Lunatic

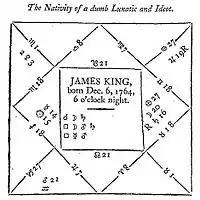
The horoscope of a "dumb Lunatic and Ideot" according to an astrologer who describes how the positions of the planets Saturn and Mars with respect to the moon are the cause of "diseases of the mind"

Lunatic is a term referring to a person who is seen as mentally ill, dangerous, foolish, or crazy—conditions once attributed to "lunacy". The word derives from "lunaticus" meaning "of the moon" or "moonstruck".